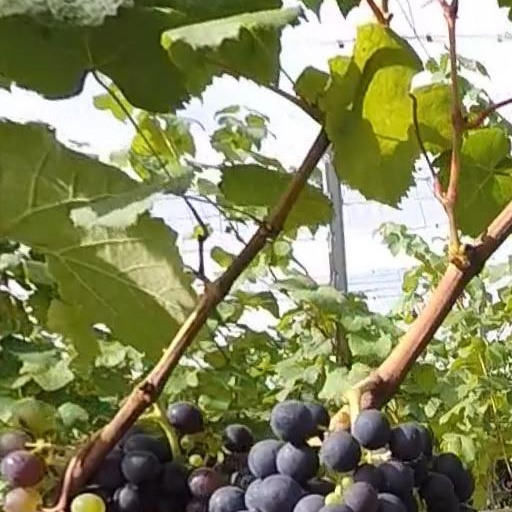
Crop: grape